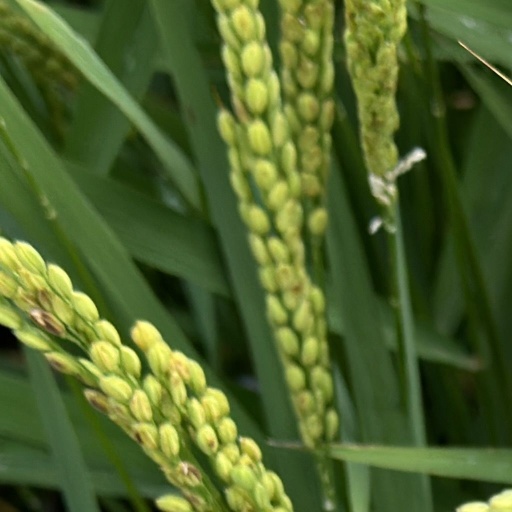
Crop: rice